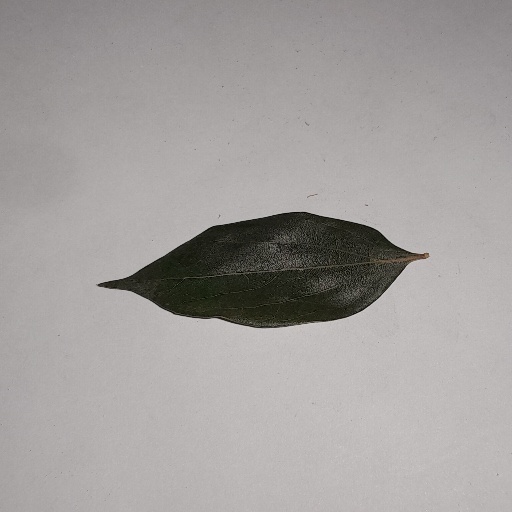
Species: Camphor
Leaf condition: Healthy Leaf